British Rail Class 42

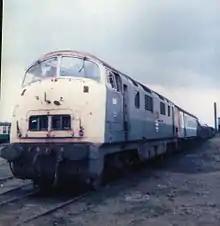
By the end of 1972, all the Class 42s had been withdrawn from service. Here, D824 sits at Swindon Works, a couple of months before being scrapped.

By 1964, the influx of both more powerful Class 52 "Western" diesel-hydraulics and Class 47 diesel-electrics drafted into the WR by BR's higher management meant that some D800s were spared for use on the Waterloo–Exeter route. At this time, the Western Region (formed upon Nationalisation in 1948 largely from the Great Western Railway) had just assumed control of this line west of Salisbury from the Southern Region of British Railways and conveniently used the "no more crack expresses" edict to get revenge on its pre-Nationalisation rival the Southern Railway by withdrawing altogether the SR's Atlantic Coast Express, which worked beyond Exeter, and replacing it with a semi-fast Waterloo–Exeter service hauled by D800s. The WR also took the opportunity to reduce its former rival's main line to single track for long stretches west of Salisbury and to sell off the "surplus" land – a move that is widely regretted today.